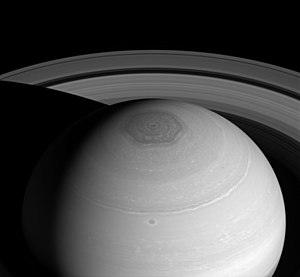
Saturns heksagon
Saturns heksagon og hvirvel på nordpolen, desuden Saturns ringe, 2. april, 2014.
Saturns heksagon er et vedvarende heksagonalt mønster i skyene på Saturns nordpol. Heksagonen roterer rundt om den nordlige polarhvirvel ved ca. 78 grader nordlig bredde. Den blev opdaget af Voyager 1 i 1980 og bekræftet af Cassini i 2006.